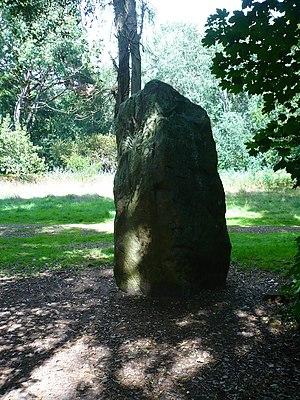
Cet article recense les monuments historiques en Loire-Atlantique, en France, répertoriés sur la base Mérimée.